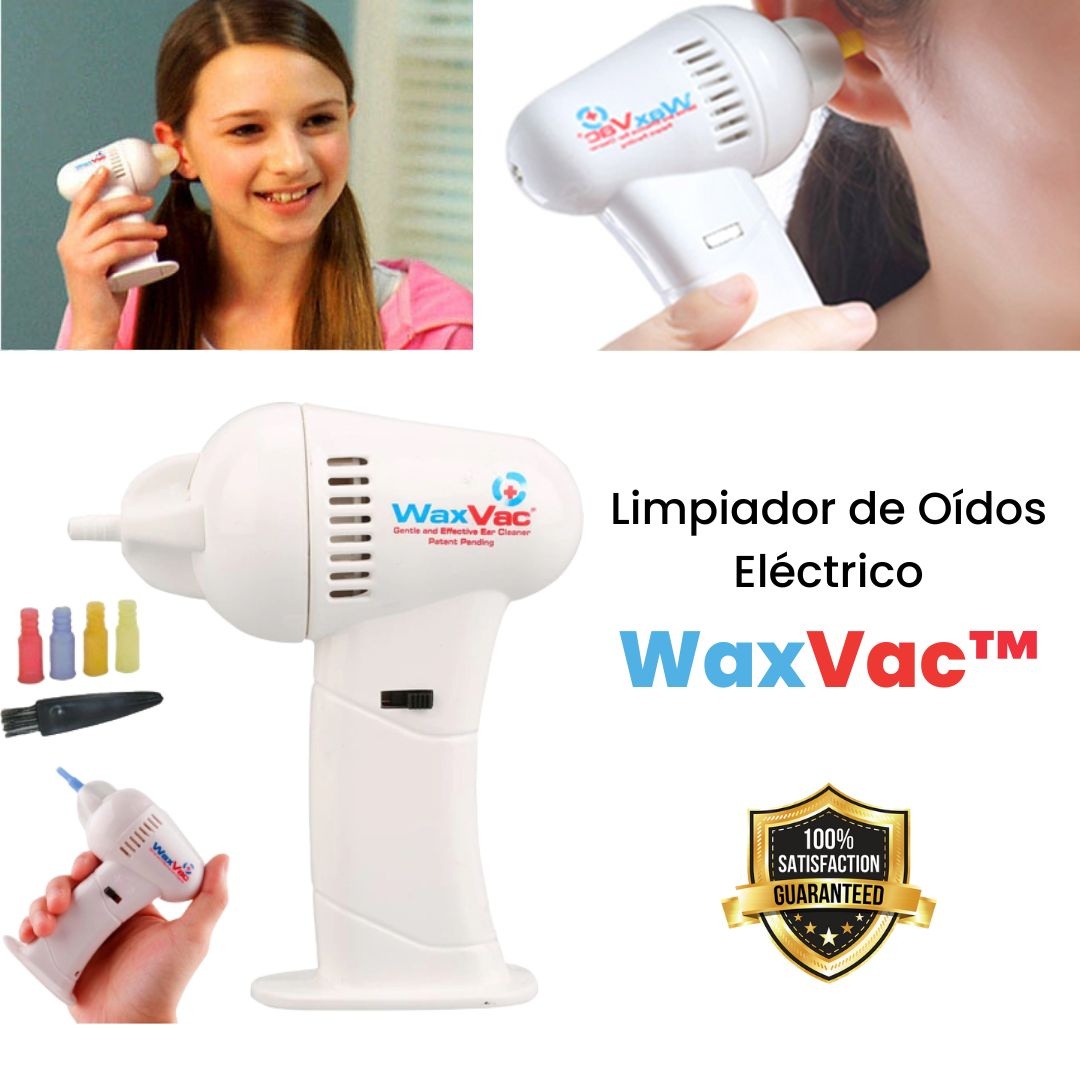
Limpiador Eléctrico de Cera para Oidos - WaxVac™
¿SabÍa que los bastoncillos son muy peligrosos porque provocan obstrucciones y perforaciones de tímpano ? Al contrario de lo que siempre hemos pensado, los bastoncillos de algodón son una forma muy fácil de lesionarse o taponarse los oídos. La forma correcta de limpiarse los oídos es eliminar la suciedad aspirándola, no empujarla hacia dentro . ¡AHORA PUEDE LIMPIAR Y SECAR SUS OÍDOS DE FORMA FÁCIL Y SEGURA CON WAX VAC™ ! El limpiador eléctrico aspira suavemente las partículas de suciedad y la humedad de sus oídos. Es una forma 100% segura de limpiar tus oídos o los de tus hijos de forma rápida y sencilla. ✔ Reduce el riesgo de tapones de cera en los oídos ✔ Pare de usar bastoncillos y de dañar sus tímpanos ✔ Seque bien sus oidos y prevenga infecciones SEGURO PARA TODA LA FAMÍLIA ✅👨‍👨‍👧‍👦 Este limpiador es totalmente seguro para los niños pequeños . Incluye 4 puntas de silicona que evitan que el limpiador penetre demasiado en los oídos de tu hijo, protegiéndolo de las bacterias y garantizando su salud auditiva . x3 MÁS EFECTIVO QUE LOS BASTONCILLOS 👂🏻 Los bastoncillos de algodón empujan la suciedad hacia el interior y acaban creando tapones de cera . Con el tiempo, esto puede provocar una infección o una pérdida parcial de audición . La forma más segura es aspirar la suciedad de forma suave con WaxVac™. COMO USAR WAXVAC DE FORMA SEGURA ⏫ 1. Coloque la punta de silicona Utilice las puntas de silicona para facilitar la limpieza y evitar una penetración excesiva en el oído. 2. Aspire la suciedad y humedad Enciende tu WAXVAC™ y aspira toda la suciedad y humedad de tu oído. 3. Límpielo fácilmente Quite la tapa trasera de su WaxVac™ y puede limpiarlo con agua tibia y jabón cada vez que termine de usarlo. Maria José Baldoví ✔ Compra verificada ⭐⭐⭐⭐⭐ "A Carla le hace cosquillas en el oído, después de la ducha siempre me pide que le aspire los oídos. Es la única forma que tengo de limpiarle los oídos, tenía pánico a los bastoncillos..." 🔧 ESPECIFICACIONES Y DETALLES DEL PRODUCTO 🔧 Tipo de artículo : Cuidado del oído Material : Plástico Tamaño : 10x6,5x14 cm Características : Fácil, seguro y eficaz, transportable, inalámbrico y silencioso Alimentación : 2 pilas AA (no incluidas) PAGO CONTRAREEMBOLSO DISPONIBLE ¡PIDA YA EL SUYO Y CUIDE DE SU SALUD AUDITIVA Y DE LA DE SU FAMÍLIA!
Brand: Smartelia Tienda
Category: Health & Beauty > Personal Care > Ear Care > Ear Wax Removal Kits